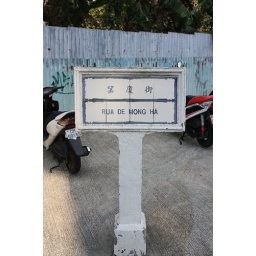
All the street signs in Macau are done in this fashion with both Chinese and Portuguese on them